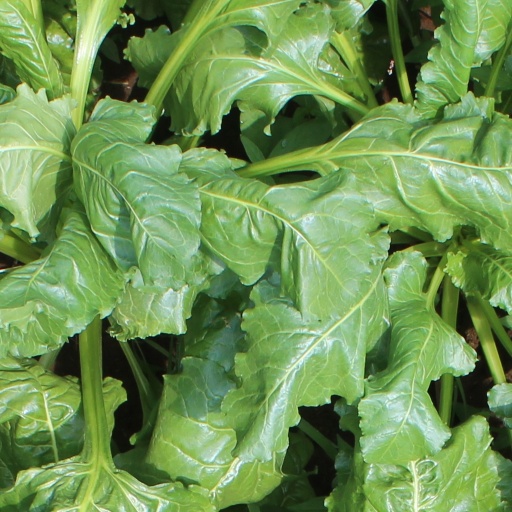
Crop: sugar beet